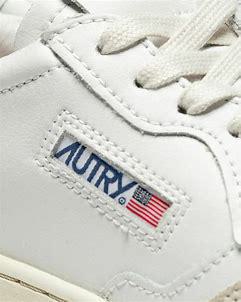
Brand: Autry
Model: Action Shoes Autry Action Autry 01